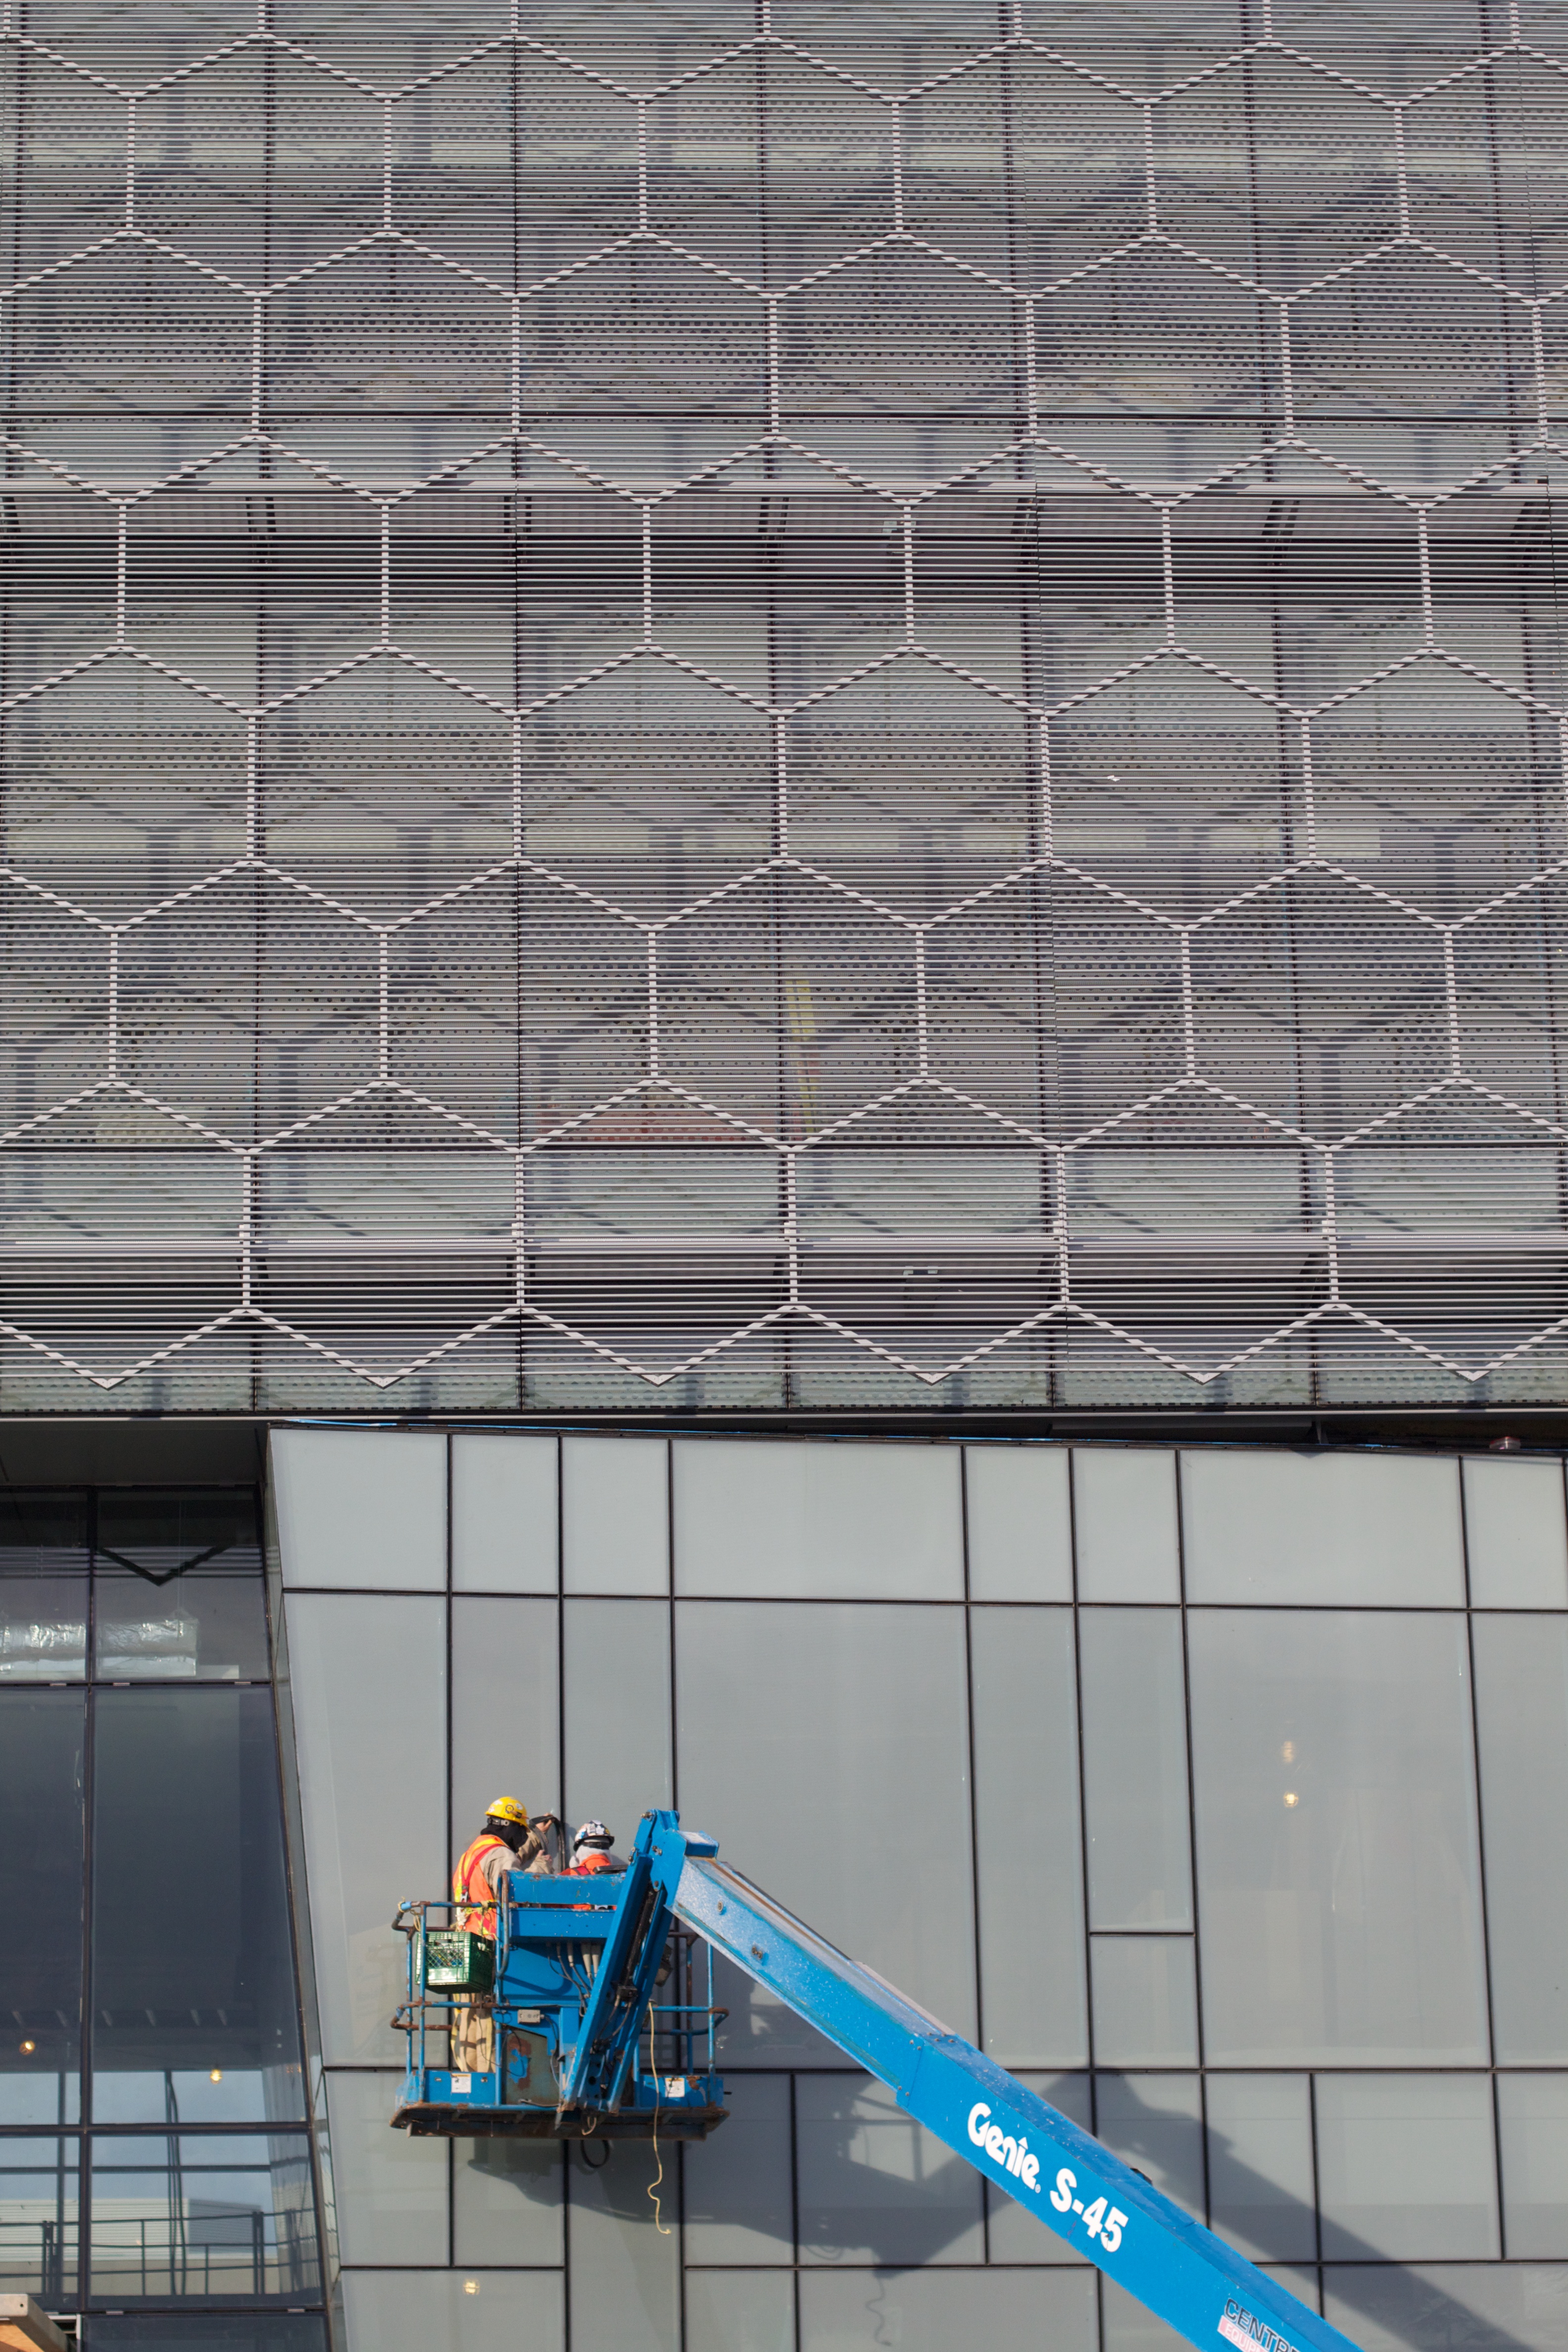
architecture, structure, window, glass, skyscraper, wall, ceiling, line, facade, stadium, interior design, design, odyssey, flooring, daylighting, window covering